Patrick Willis

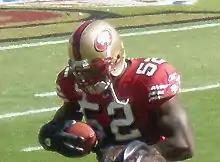
Willis in October 2008

In his second NFL season, Willis scored his first career NFL touchdown against Seattle, returning an interception for 86 yards.